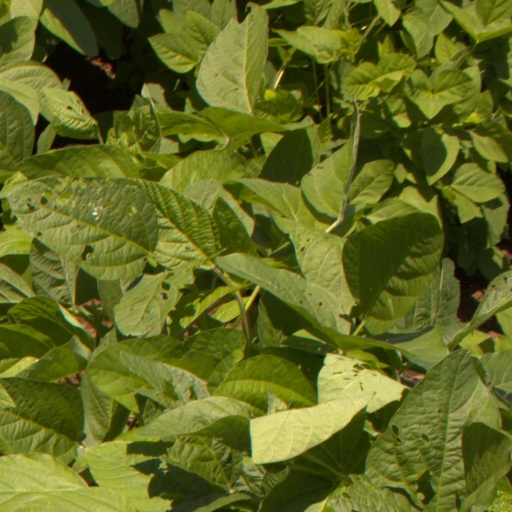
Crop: soybean